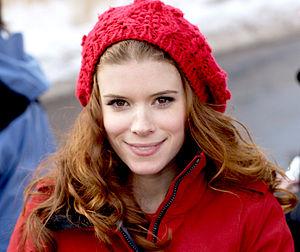
Transsibérien est un film britanno-germano-hispano-lituanien réalisé par Brad Anderson en 2008.
Kate Mara est une actrice américaine, née le 27 février 1983 à Bedford.